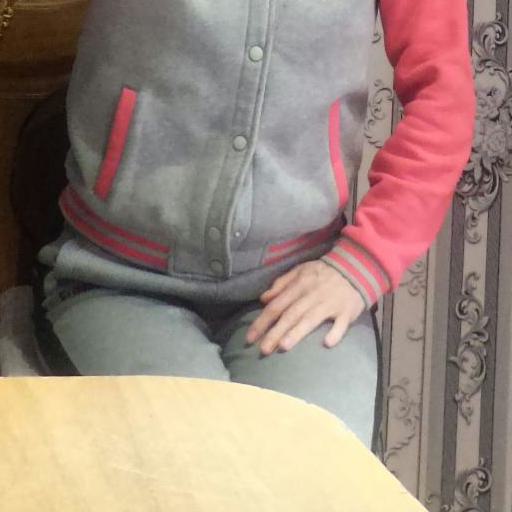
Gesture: no_gesture